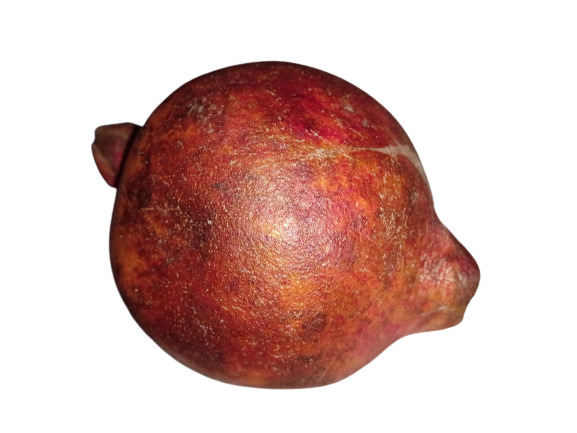
Fruit: pomegranate
Condition: rotten